The Legend of Zelda LCD games

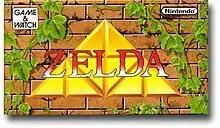
Cover of the "Zelda" Game & Watch

Several LCD games based on the video game series "The Legend of Zelda" have been released. The first, "Zelda" (Game & Watch), released in 1989, was developed and manufactured by Nintendo; later LCD games were licensed to other developers. "The Legend of Zelda" game watch (1989) is a wristwatch game produced by Nelsonic as part of their Nelsonic Game Watch series. is a fighting game produced by Epoch Co. for the and was released only in Japan.